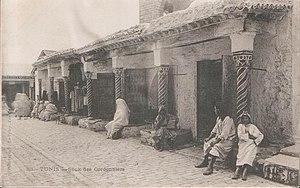
Médina de Tunis: Souk des Coordonniers, édition Le Deley
Le souk El Bchamakiya est un ancien souk de la médina de Tunis spécialisé dans la vente des bechmak.